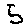
Label: 5